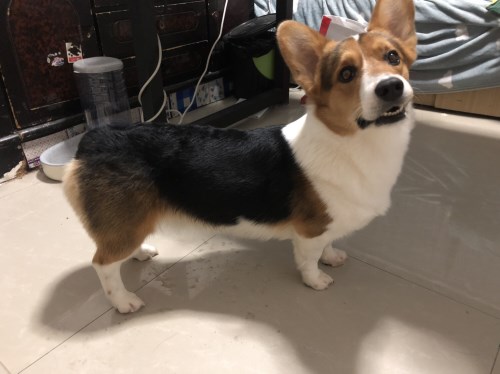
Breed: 2909-n000116-Cardigan